Laurence Echard

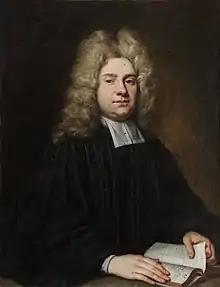
A painting of Laurence Echard by Godfrey Kneller

Laurence Echard (c. 1670–1730) was an English historian and clergyman. He wrote a "History of England" that was a standard work in its time.